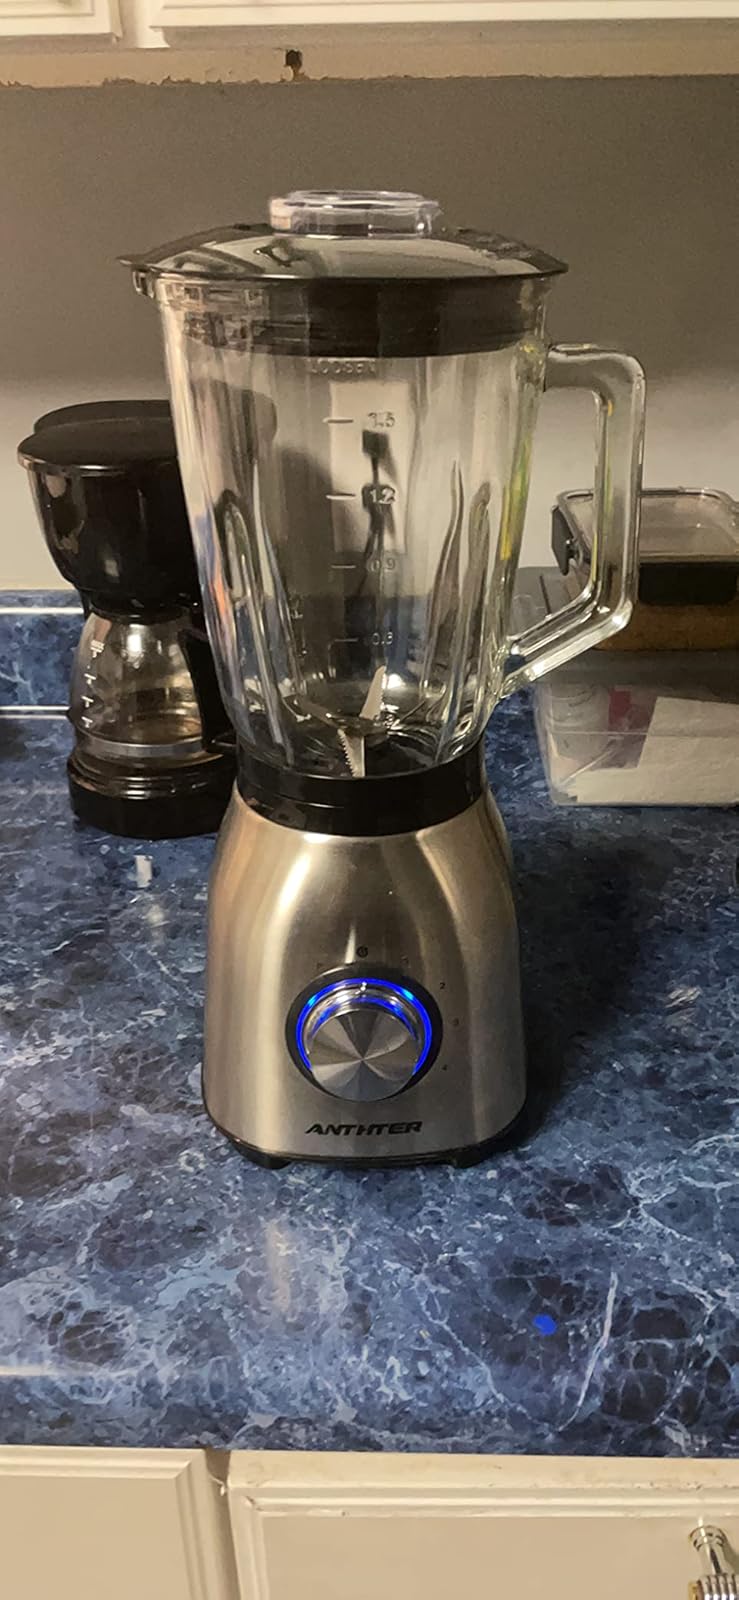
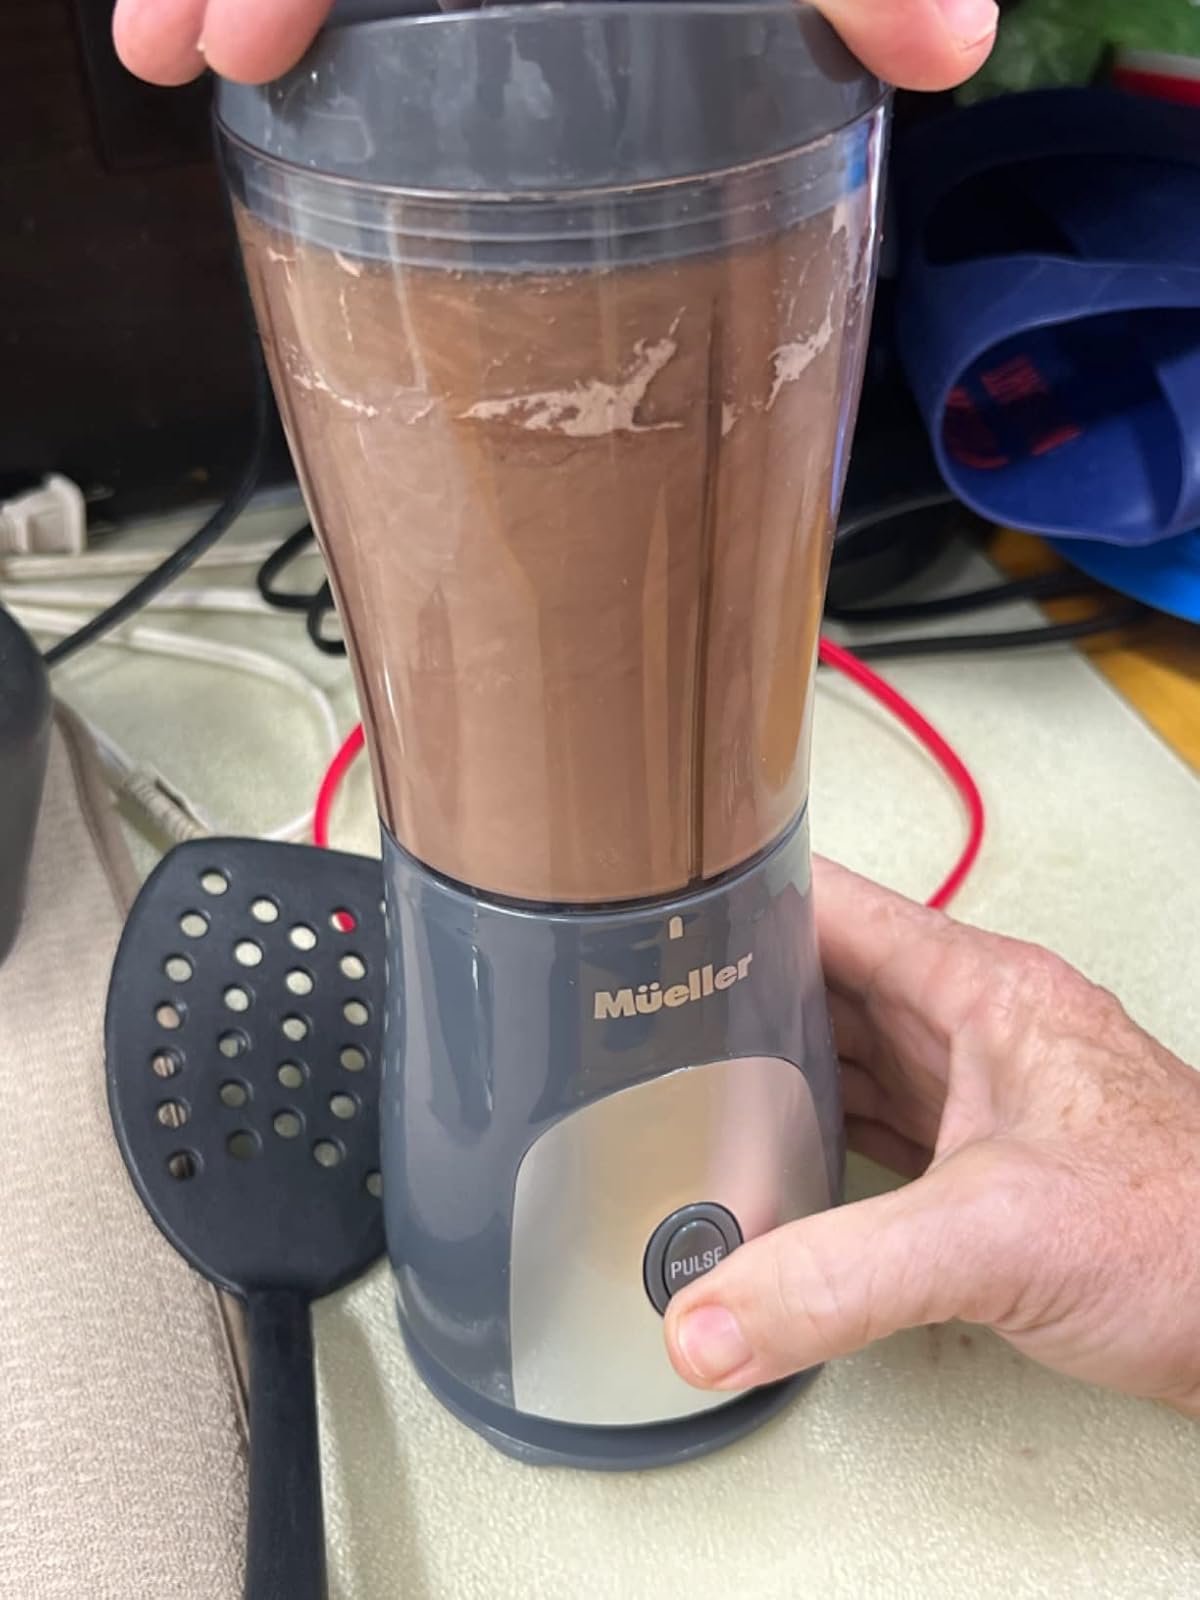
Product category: items_blender
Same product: no